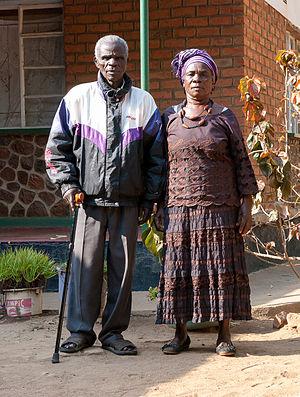
La dynastie Chikulamayembe est une dynastie de chefs établie parmi le peuple Tumbuka dans la région de Nkhamanga-Henga, au nord du Malawi. Les Chikulamayembe ont d'abord régné à partir de 1805 environ, puis se sont affaiblis à partir des années 1830 et ont perdu le pouvoir dans les années 1870. Leur dynastie a été rétablie en 1907.
Les Tumbuka sont une population d'Afrique australe vivant au nord du Malawi et au nord-est de la Zambie.